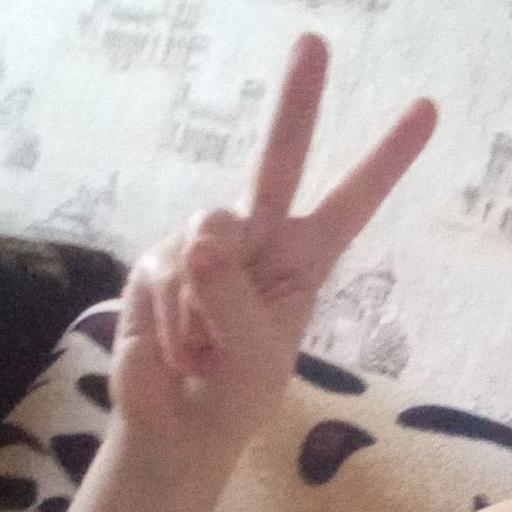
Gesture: peace